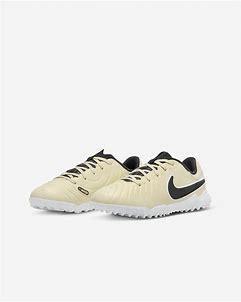
Brand: Nike
Model: Jr Tiempo Legend 10 Academy